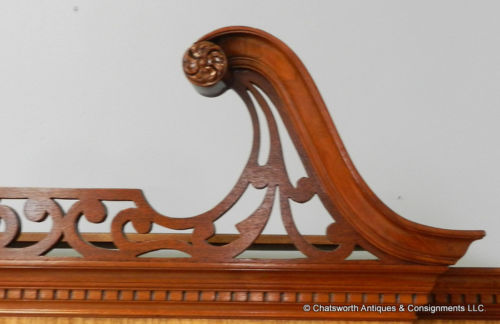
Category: cabinet